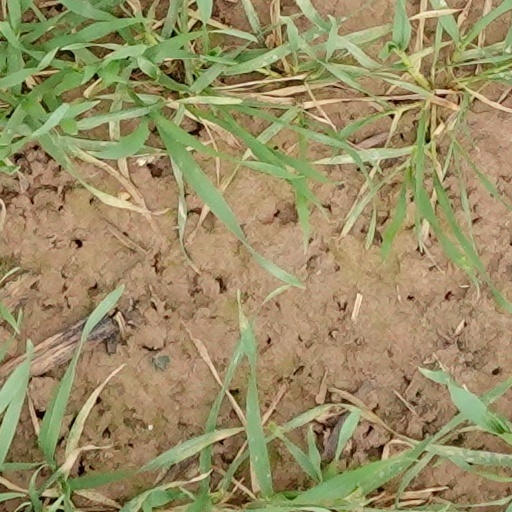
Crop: wheat